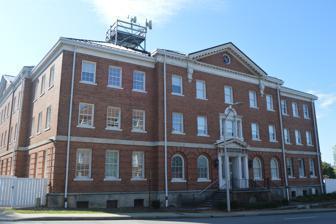
Building: E. D. Latta Nurses' Residence
Country: United States of America
Year built: 1929
Historic residential building in North Carolina, US United States historic place E. D. Latta Nurses' Residence U.S. National Register of Historic Places Facade Show map of North Carolina Show map of the United States Location 159 Woodfin St., Asheville, North Carolina Coordinates 35°35′58″N 82°32′48″W / 35.59944°N 82.54667°W / 35.59944; -82.54667 Area less than one acre Built 1929 ( 1929 ) Architect Anthony and William Lord Architectural style Colonial Revival, Neo-Georgian MPS Asheville Historic and Architectural MRA NRHP reference No. 79001677 Added to NRHP April 26, 1979 E. D. Latta Nurses' Residence is a historic residential building located at Asheville , Buncombe County, North Carolina .  It was built in 1929, and is a three-story, 11-bay, L-shaped brick building in the Colonial Revival style.  The central five bays form a slightly projecting pavilion with pediment.  It features a shallow Tuscan order portico at the main entrance. It was listed on the National Register of Historic Places in 1979. References